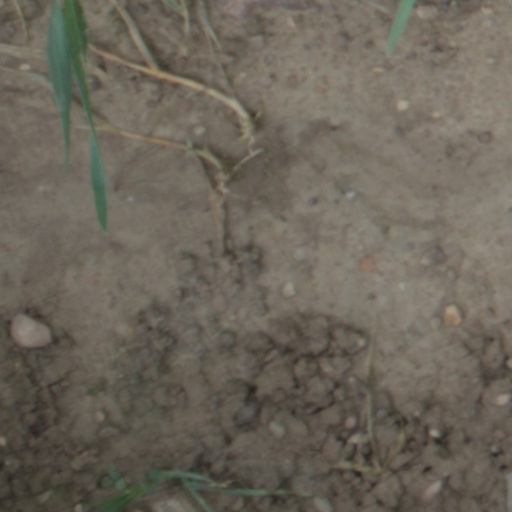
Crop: wheat